Prince of Persia: The Fallen King

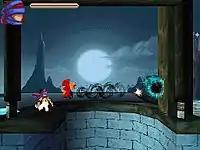
Gameplay screenshot with Zal using his magic

The main objective of the game is to collect four pieces to a magical seal which will banish the evil god Ahriman from the region. The Nintendo DS stylus is used to maneuver the Prince by touching the touchscreen. The stylus is used to move the Prince, to do acrobatic moves, in combat, and to use Zal's magic. As the Prince and Zal progress in their adventure, Zal becomes Corrupted at certain points, in which the Prince has to pursue and defeat him. Sometimes, after being defeated, Zal gains new powers. These powers allow him and the Prince to perform gradually more advanced platforming maneuvers.